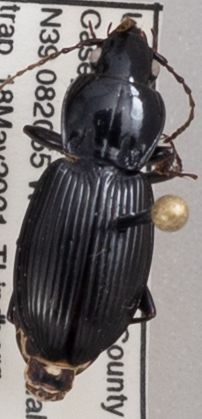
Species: Pterostichus stygicus
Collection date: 2021-05-18
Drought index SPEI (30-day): -0.998
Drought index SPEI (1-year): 0.198
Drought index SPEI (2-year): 0.128